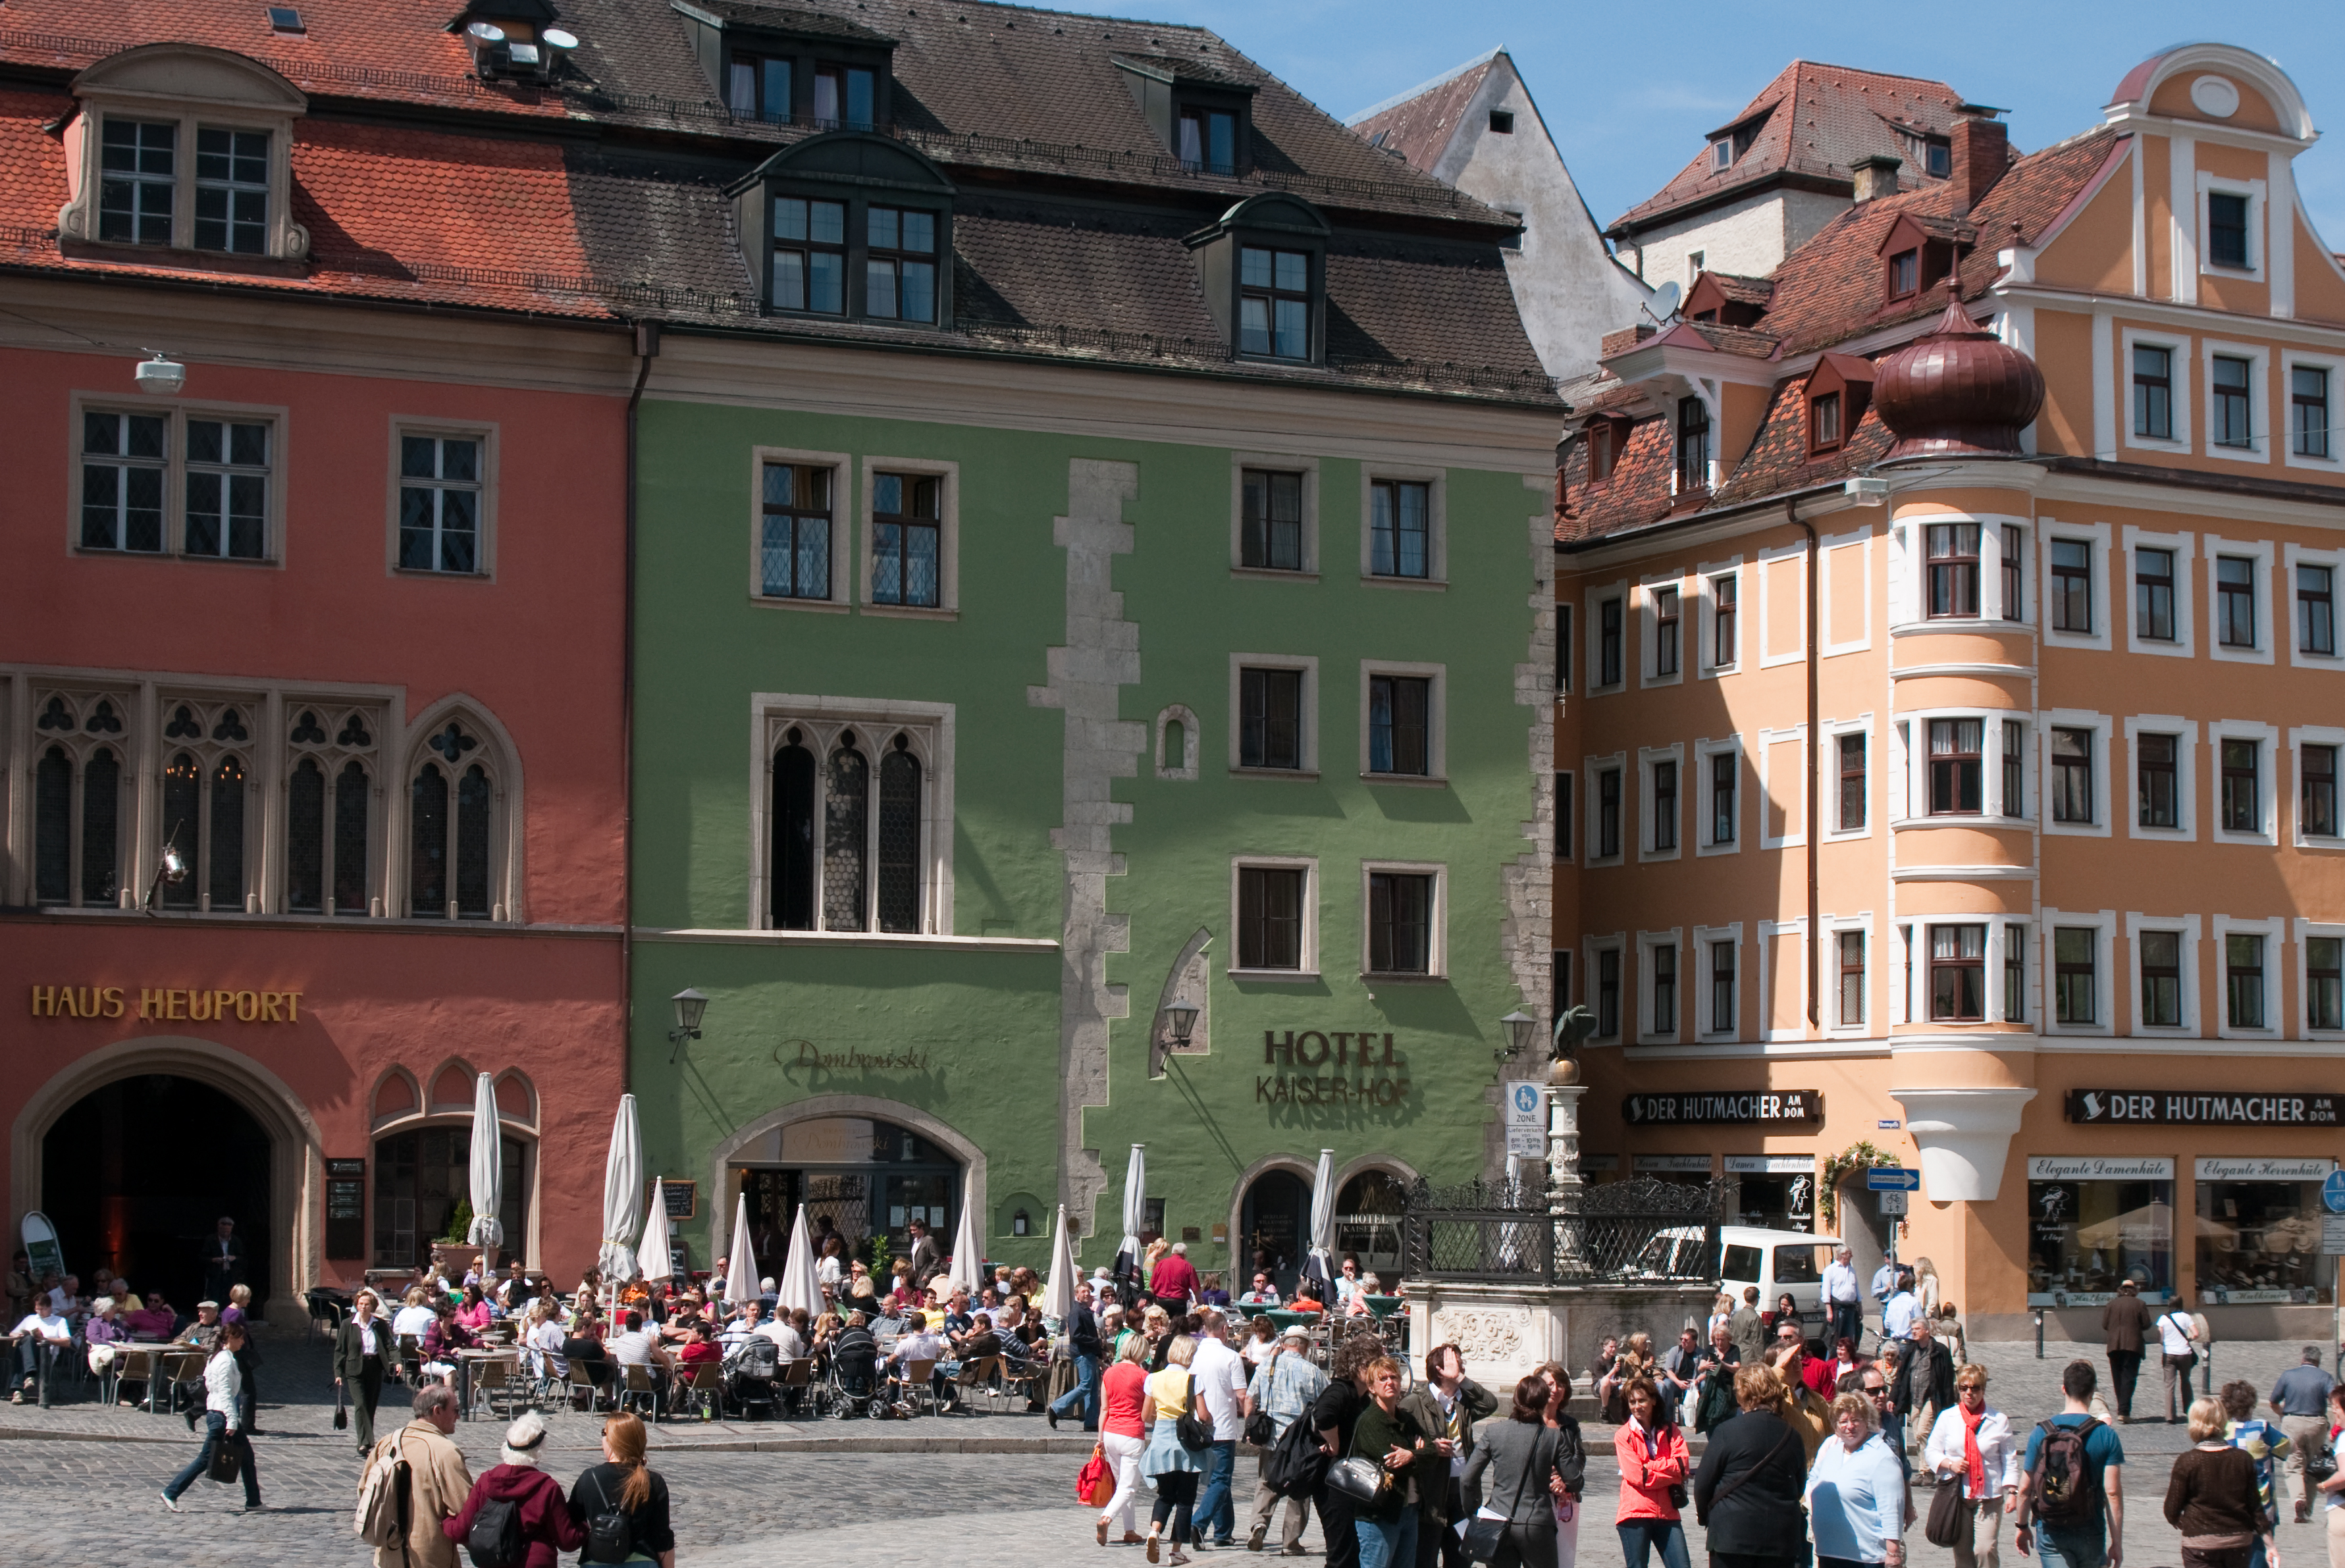
town, city, downtown, plaza, nikon, tourism, town square, regensburg, nikond300, d300, ratisbona, neighbourhood, human settlement